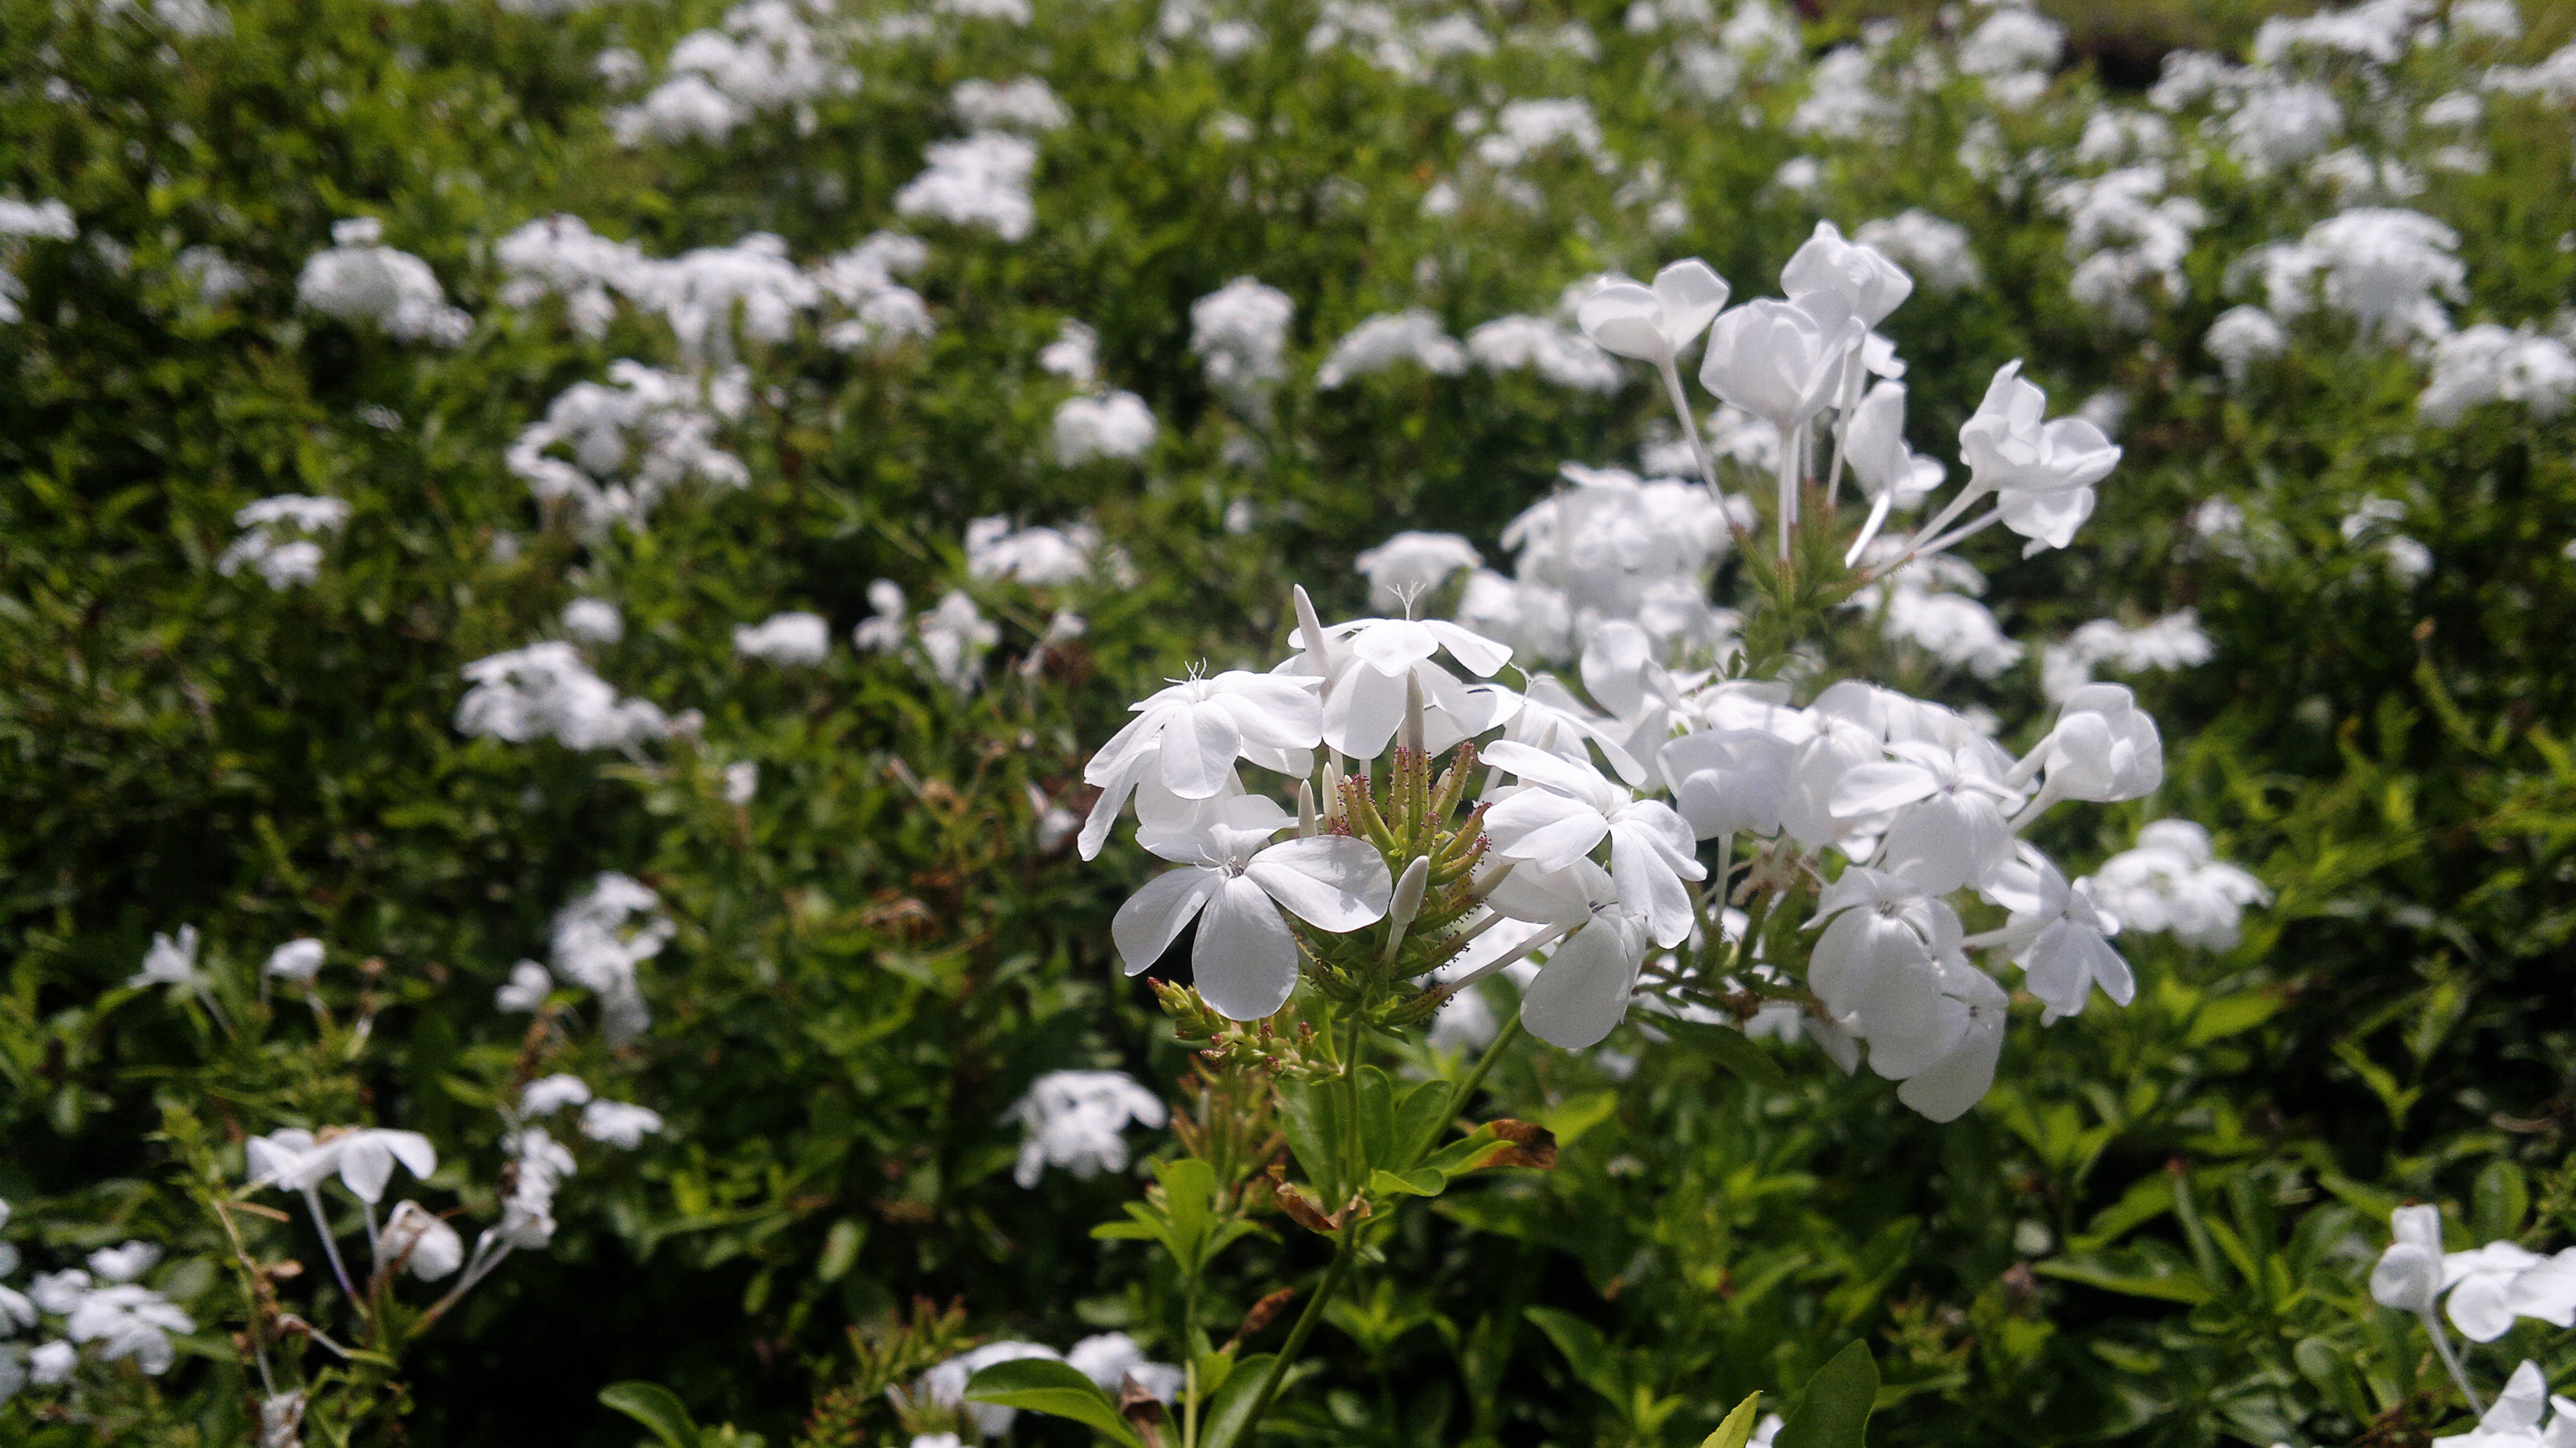
blossom, plant, white, meadow, flower, botany, flora, wildflower, shrub, sri lanka, ceylon, jasmine, flowering plant, peradeniya, kandy, land plant